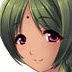
Portrait style: Anime Portrait